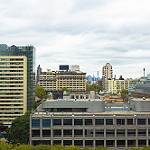
Scene: Outdoor